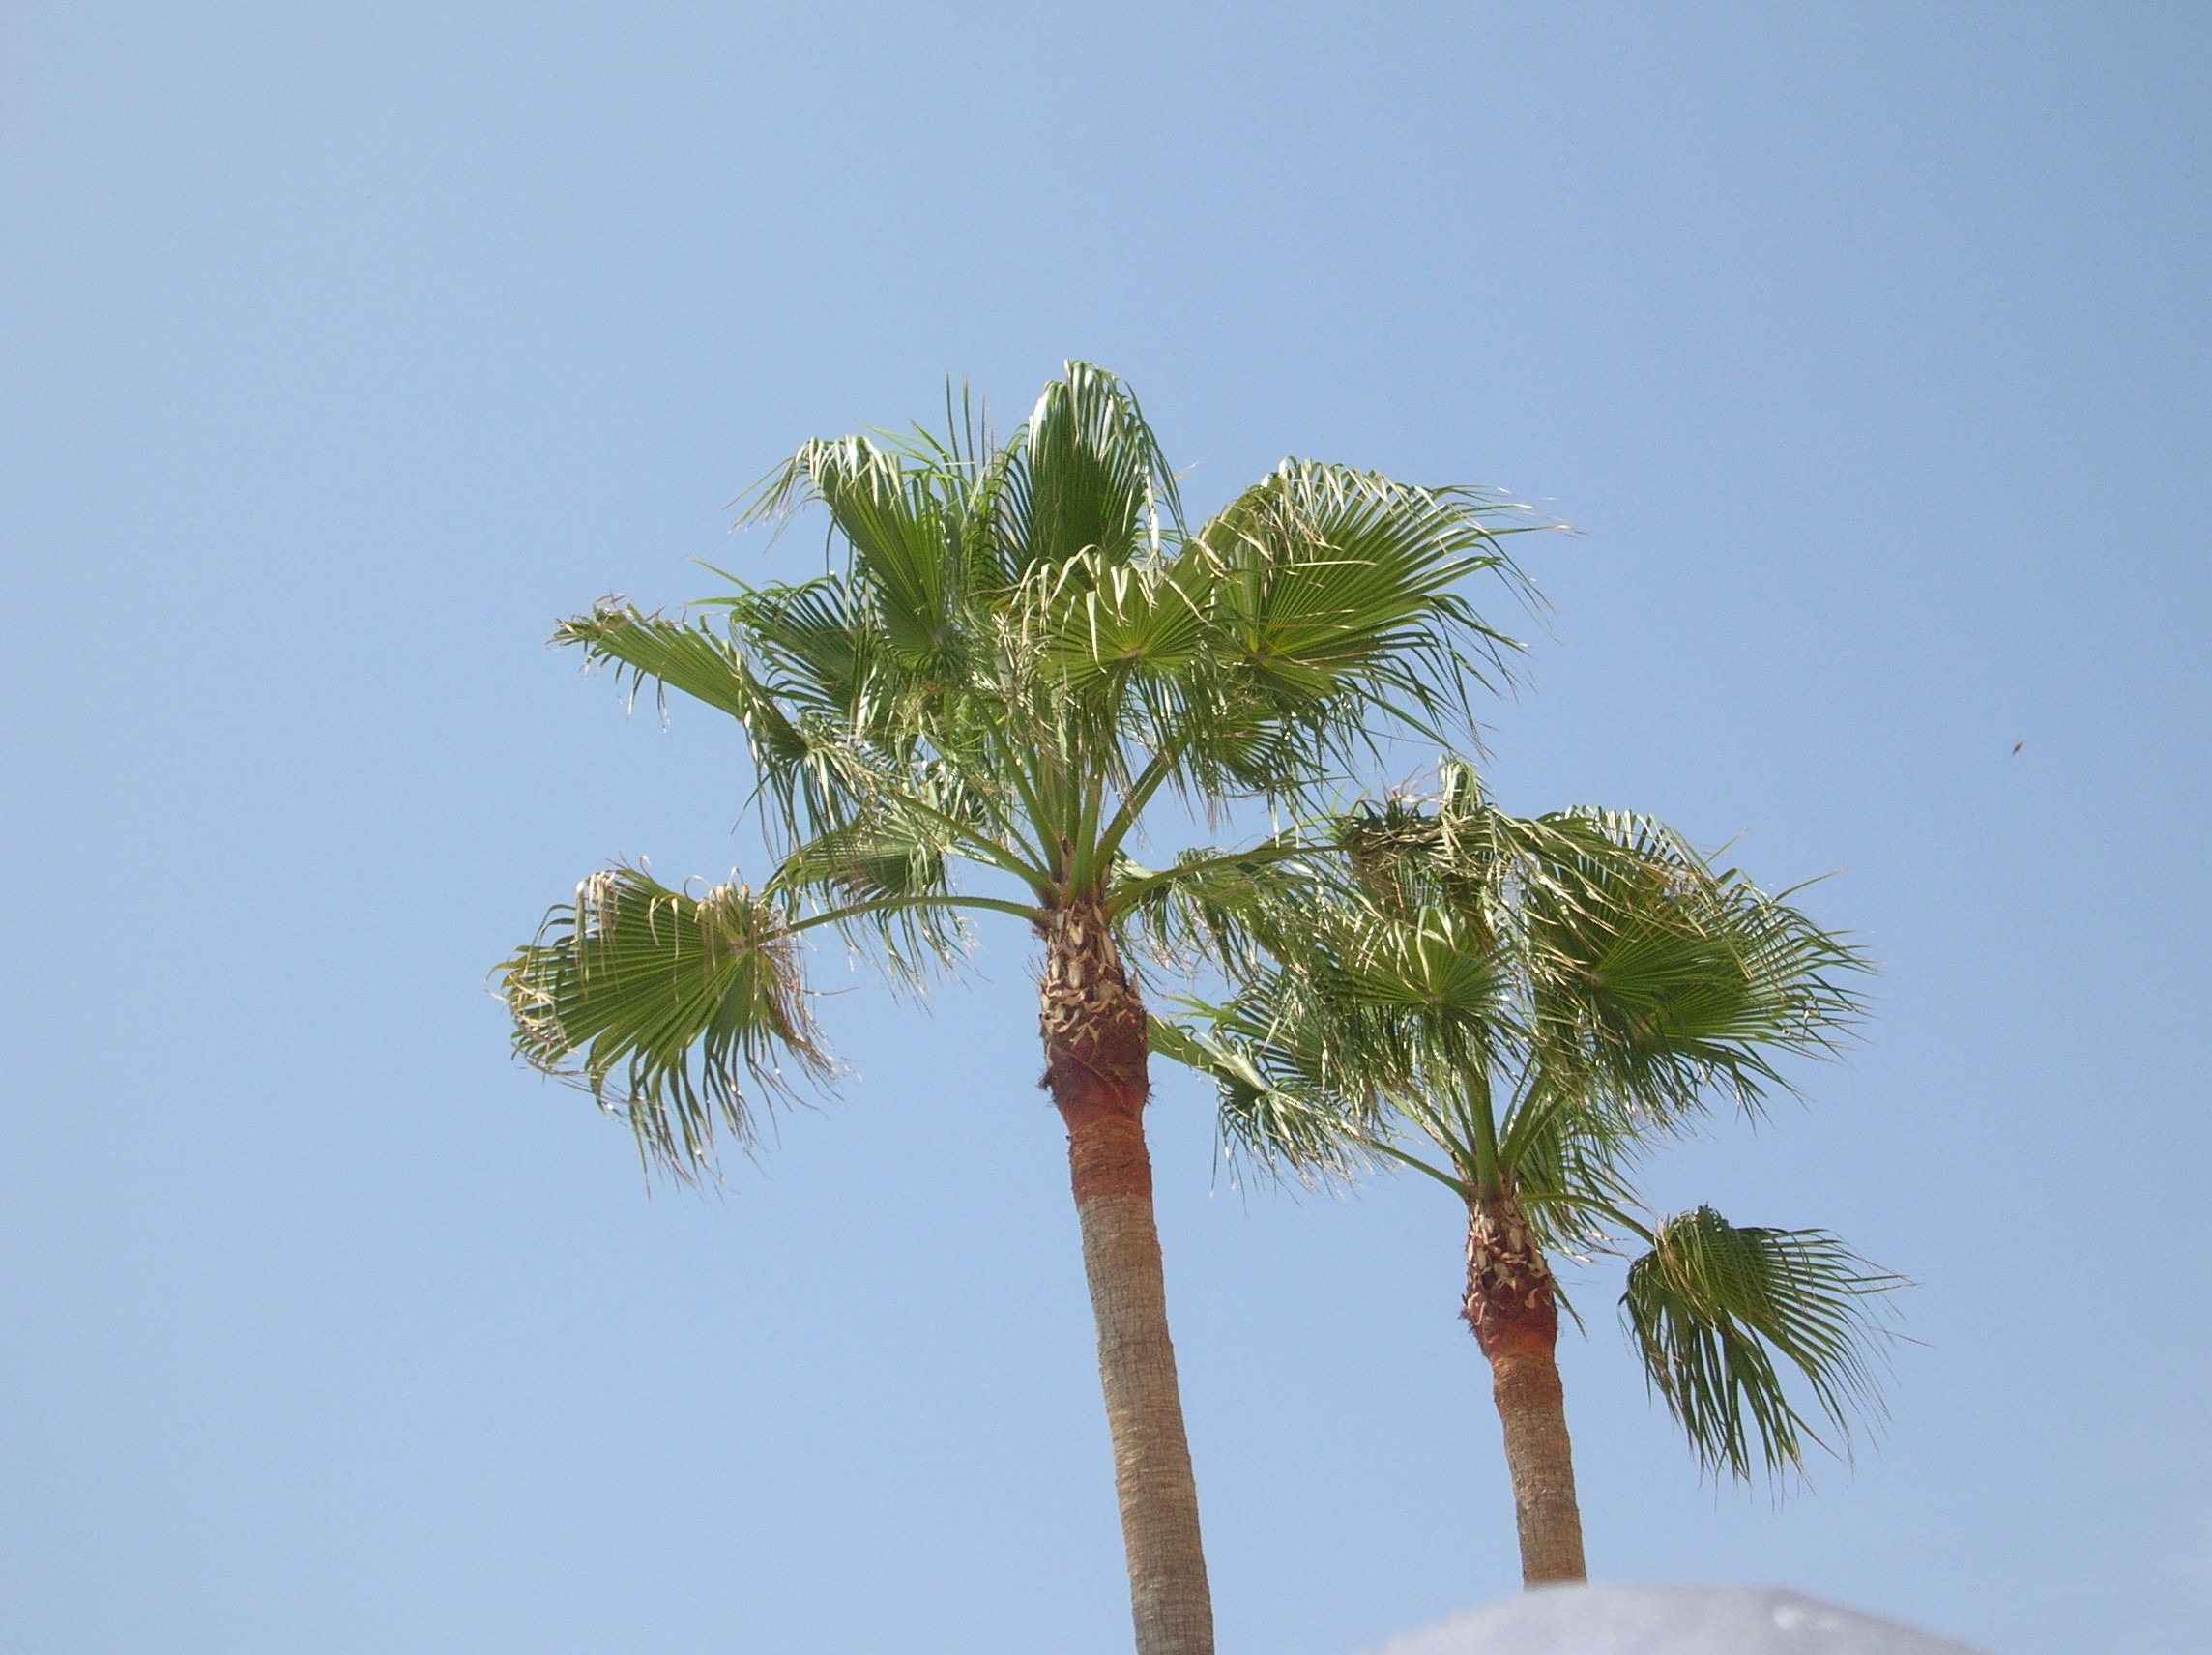
tree, branch, plant, sky, leaf, flower, wind, foliage, palm, produce, tropical, botany, flora, savanna, exotic, palm trees, ecosystem, palma, flowering plant, coconut palms, woody plant, land plant, arecales, palm family, borassus flabellifer, papyrus as